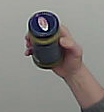
Product: barilla_pesto